Inuit culture

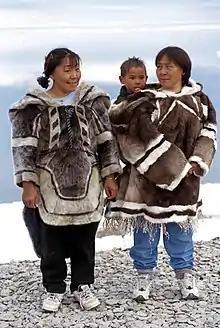
Traditional Inuit clothes; Amauti

The basic social structure of the Inuit in the 19th century consisted of an estimated 50 groups of 200 to 800 members apiece. The membership was based upon the voluntary association of large and loosely composed clans. The clans in turn were made up of extended families- the grandparents, parents, and children. Such a loose social structure, which allowed families self-sufficiency and self-governance, increased the chances of social survival in times of scarcity.